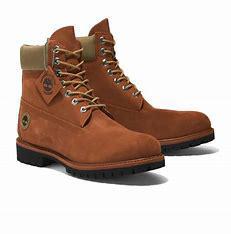
Brand: Timberland
Model: 6 Inch Nubuck